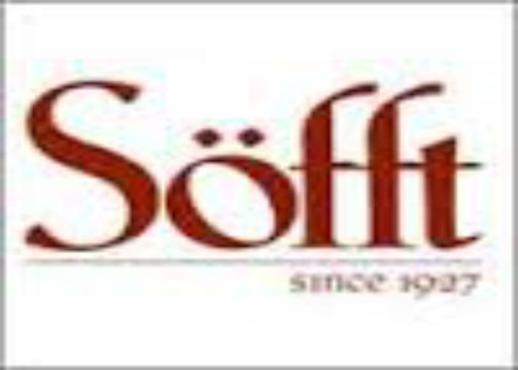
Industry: Clothes